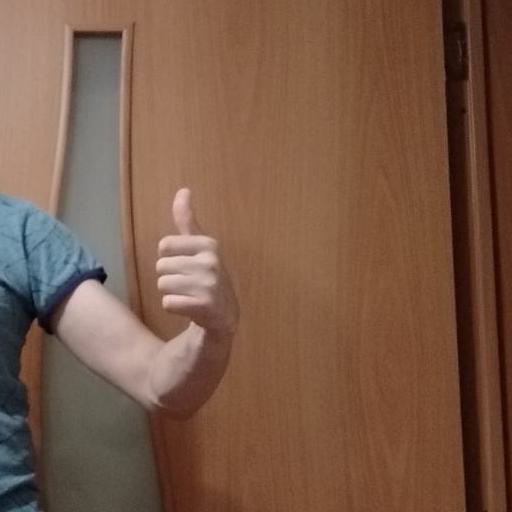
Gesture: like